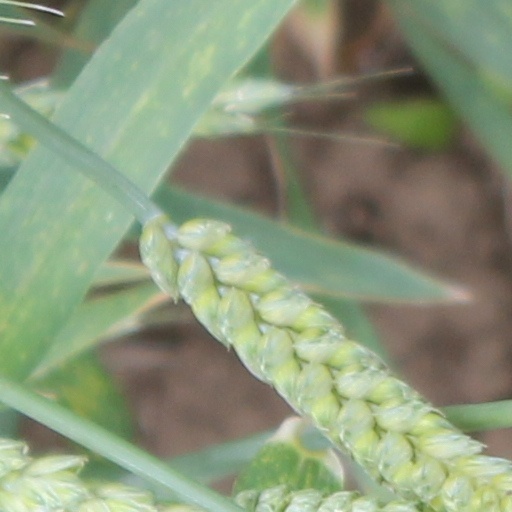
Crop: wheat